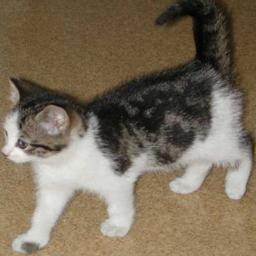
Animal: cats